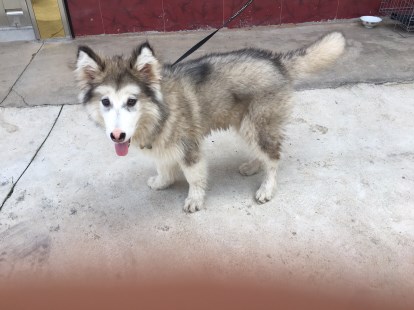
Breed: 1324-n000004-malamute